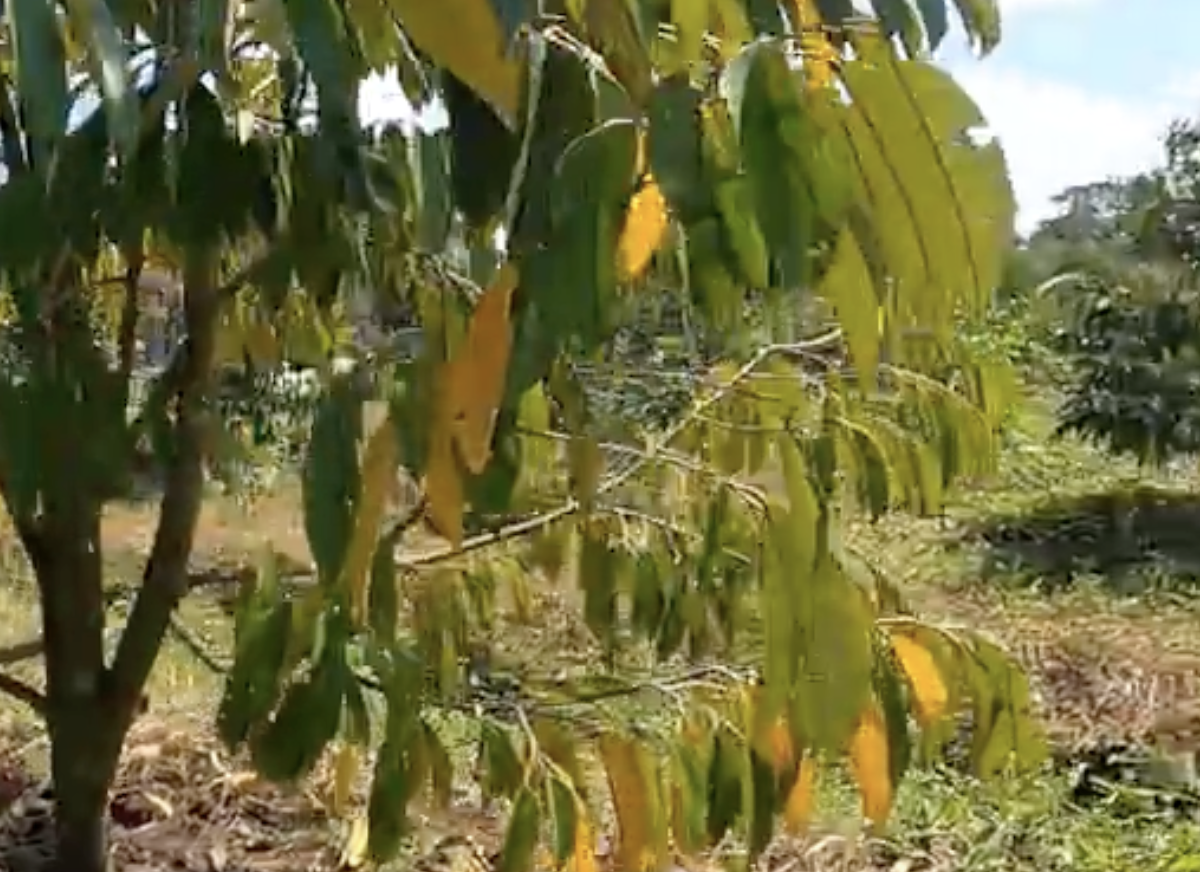
Label: yellow_leaf